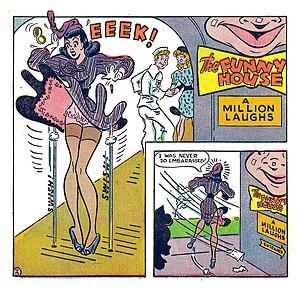
Katy Keene est un personnage de comics de l'éditeur Archie Comics.